Mochou Lake

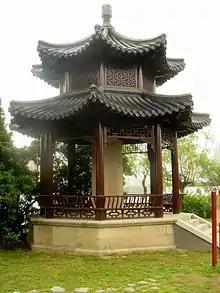
A pavilion on the lake's shore.

It lies outside Shuixi Gate of Nanjing City, with a total area of 47 hectares and a circumference of 5 km. In Qing Dynasty, it was a beautiful garden that was also famed as the first attraction of Nanjing. Mochou Lake was once part of Yangtze River. Later the channels of Yangtze River and Qin Huai River changed their carrying capacity and direction, so Mochou Lake gradually became a lake.